1974 British Commonwealth Games

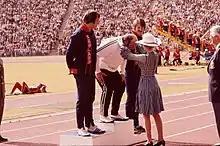
Robin Tait receives his gold medal from Anne, Princess Royal

As a rebuilding legacy, there have been calls for Christchurch to bid for the new style Commonwealth Games that allow a core central city to host a more nationwide event. This has been seen as a more economical format for smaller cities, and countries to host what had become an expensive event for a singular city to host.